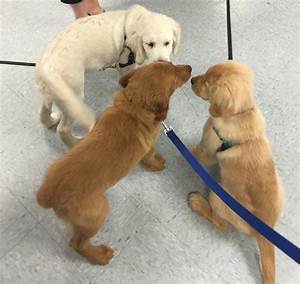
Label: cane